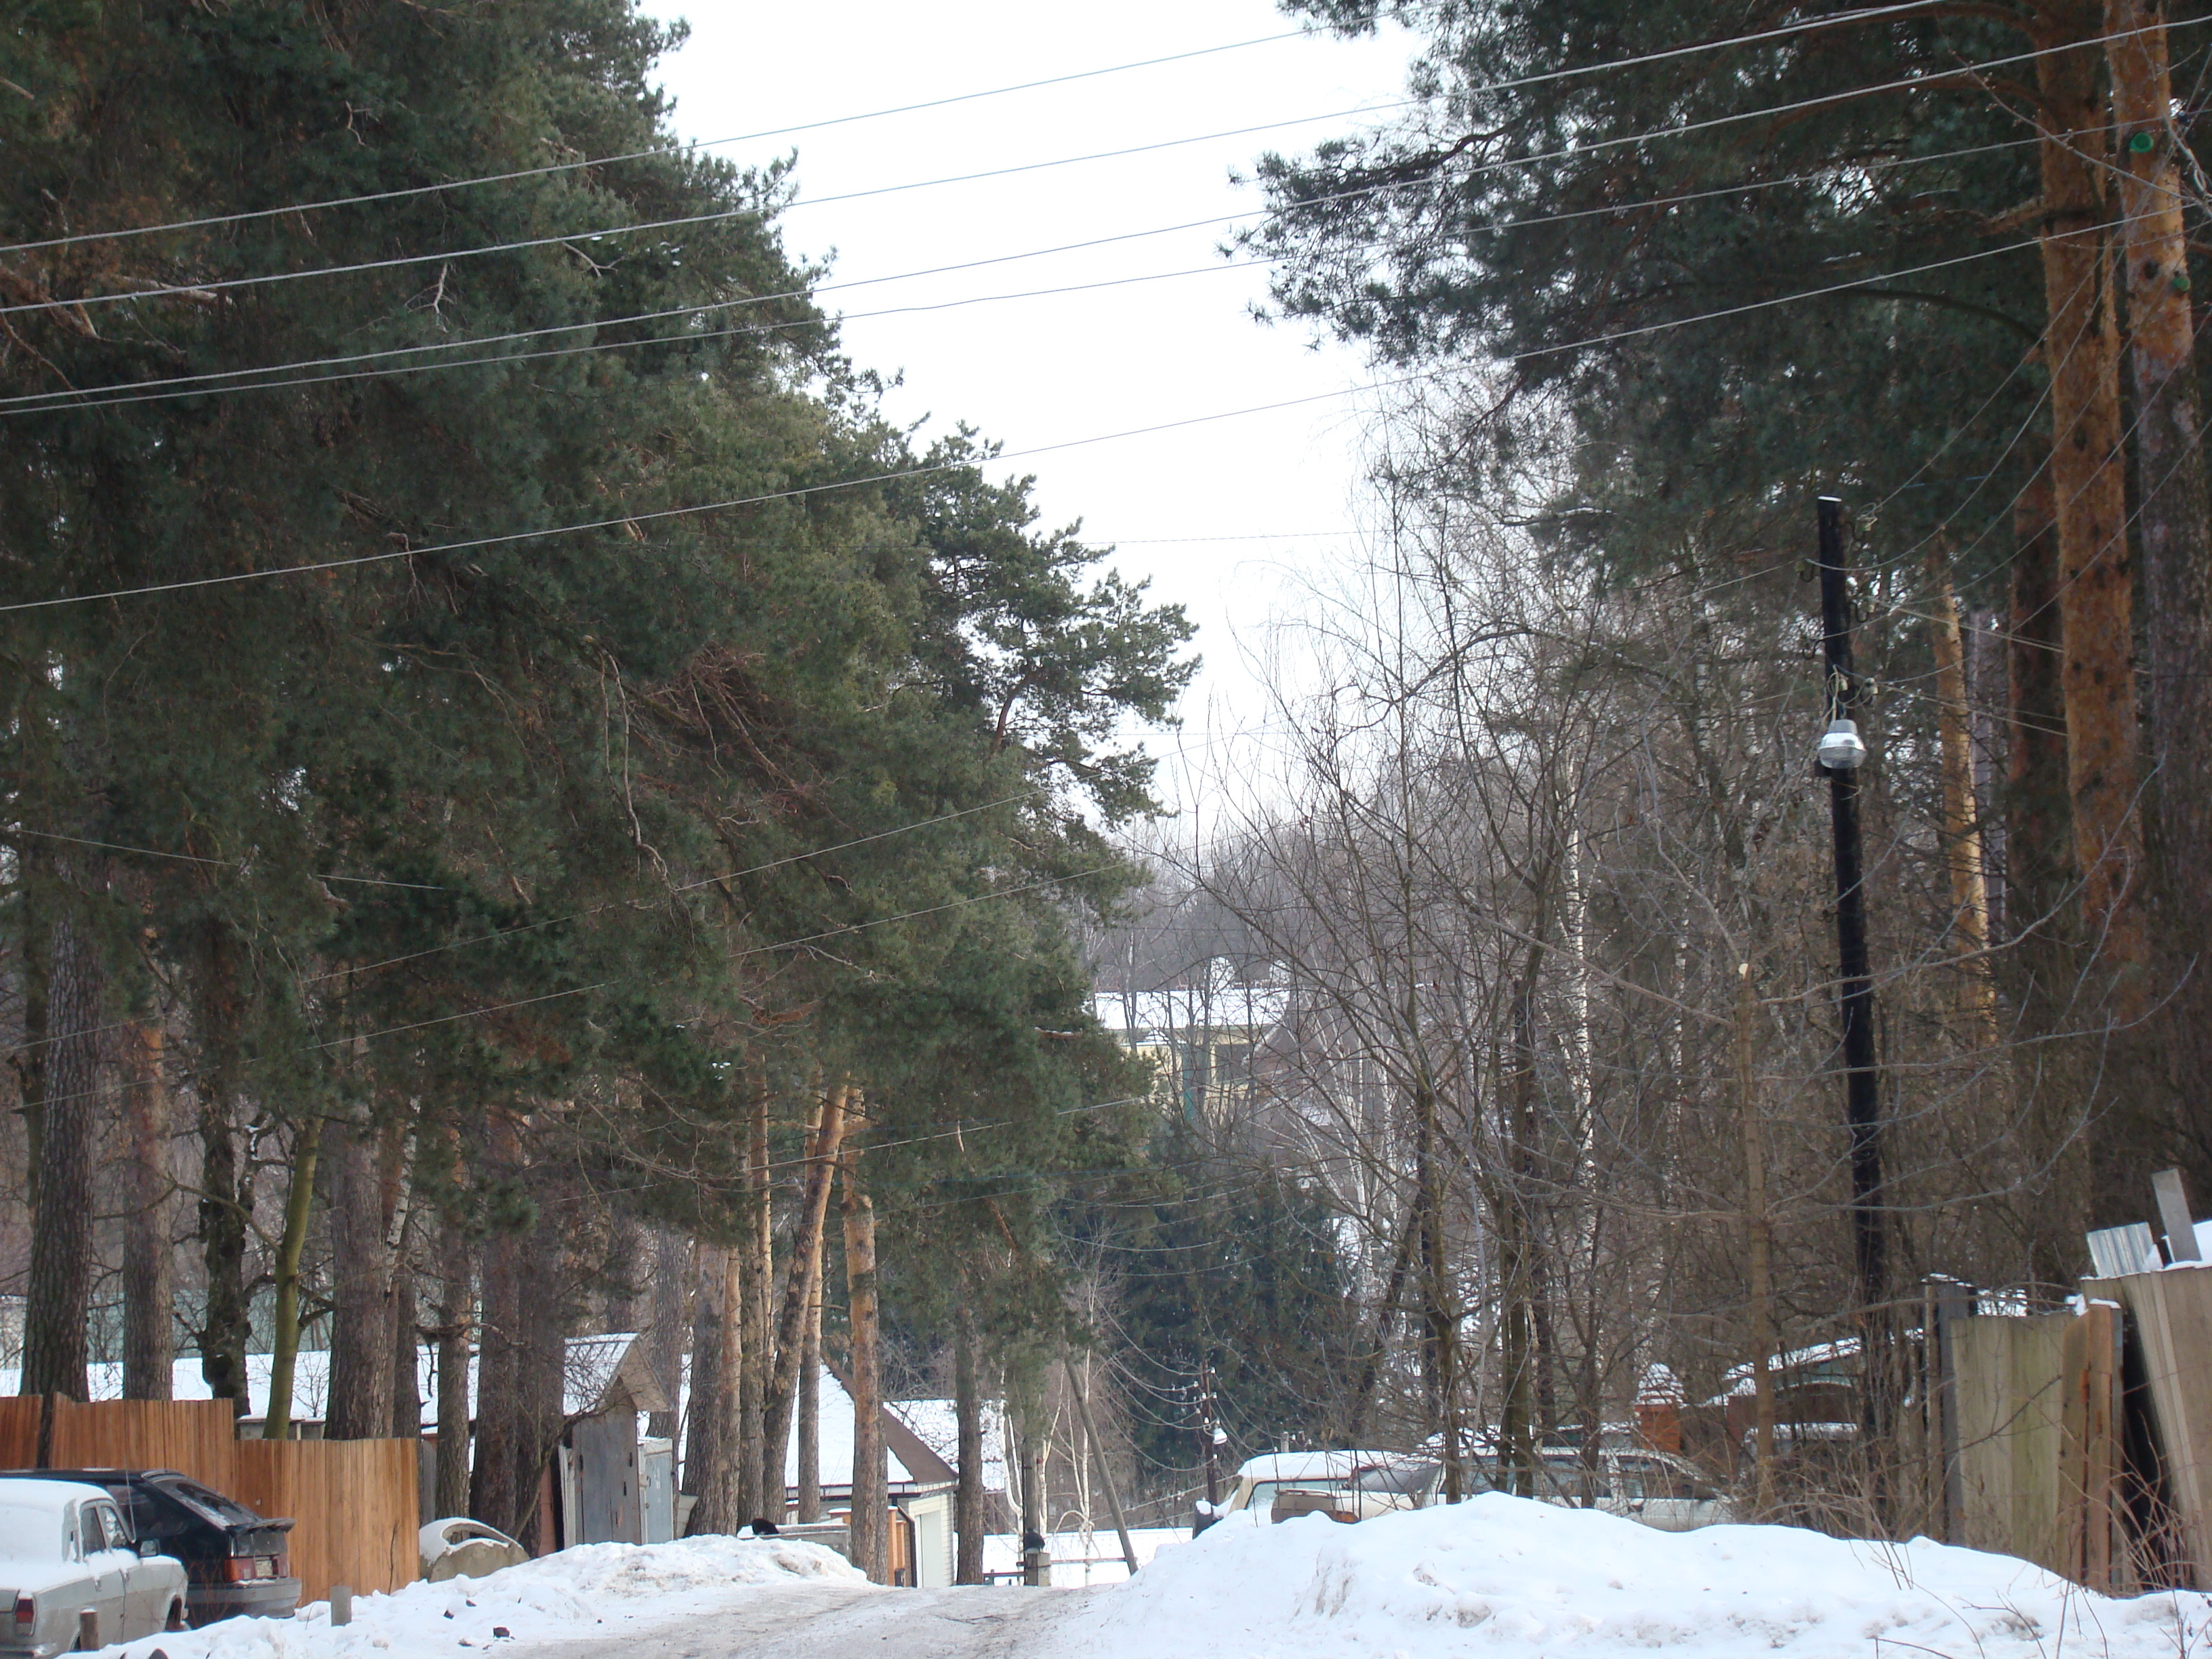
tree, snow, winter, weather, season, sony, russia, moscowregion, dsc, h9, dsch9, choboty, geological phenomenon